Gustav von Struensee

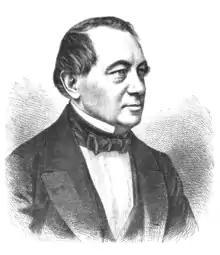
Gustav von Struensee

Gustav von Struensee (13 December 1803, Greifenberg in Pommern – 29 September 1875. Breslau) was a German writer.